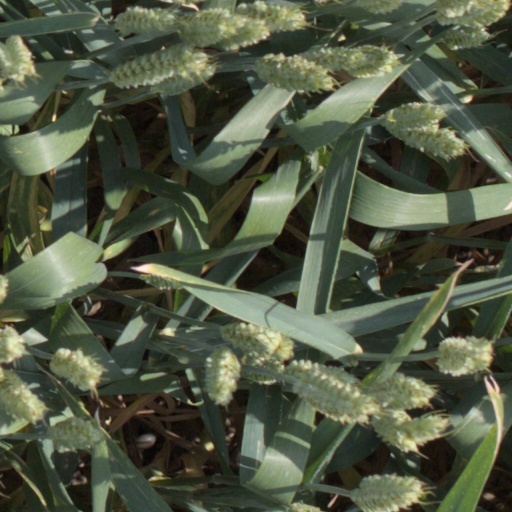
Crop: wheat